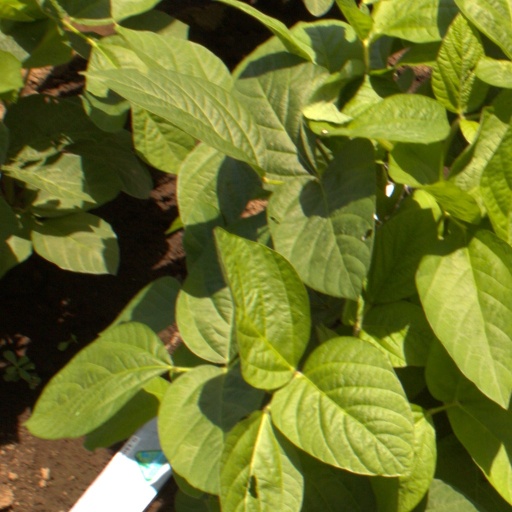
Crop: soybean